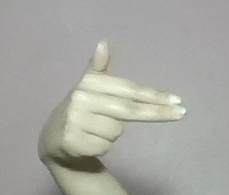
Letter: ghain